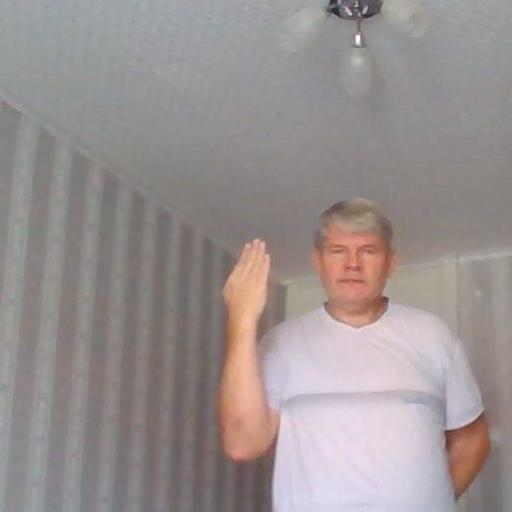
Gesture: stop_inverted